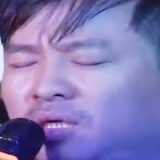
ca sĩ Quang Lập